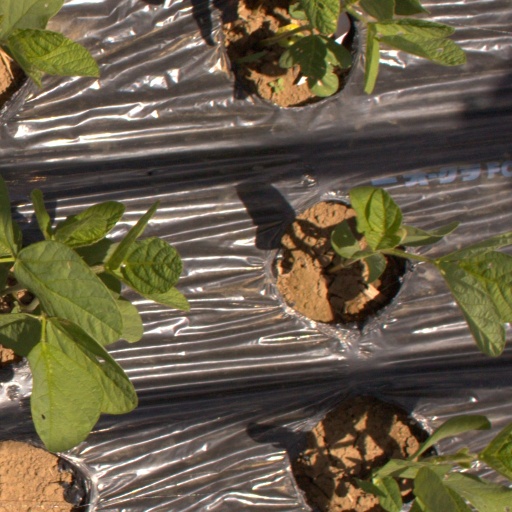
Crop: Jerusalem artichoke